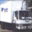
Label: truck